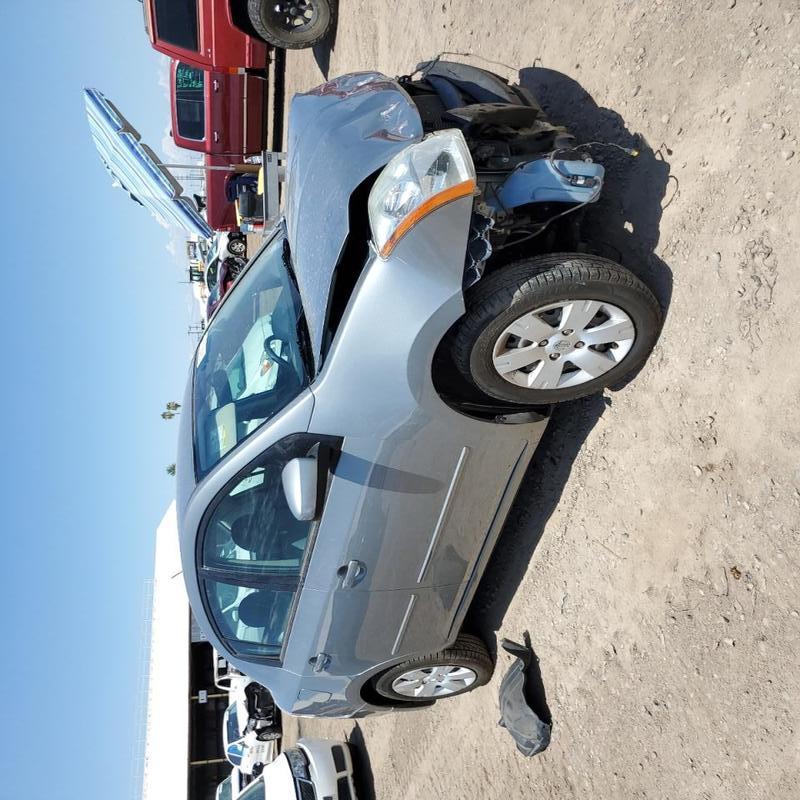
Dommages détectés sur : plaque d'immatriculation avant, pare-choc avant, feu avant droit, capot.
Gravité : majeur